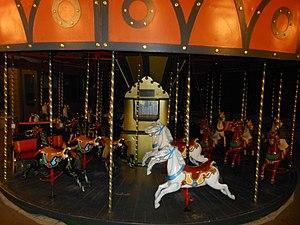
Ocean Park Hong Kong